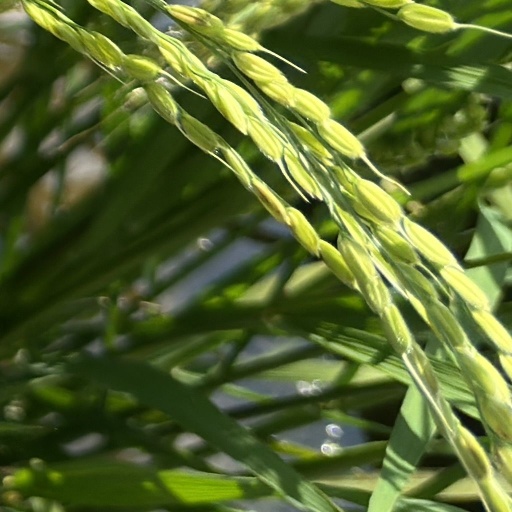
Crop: rice